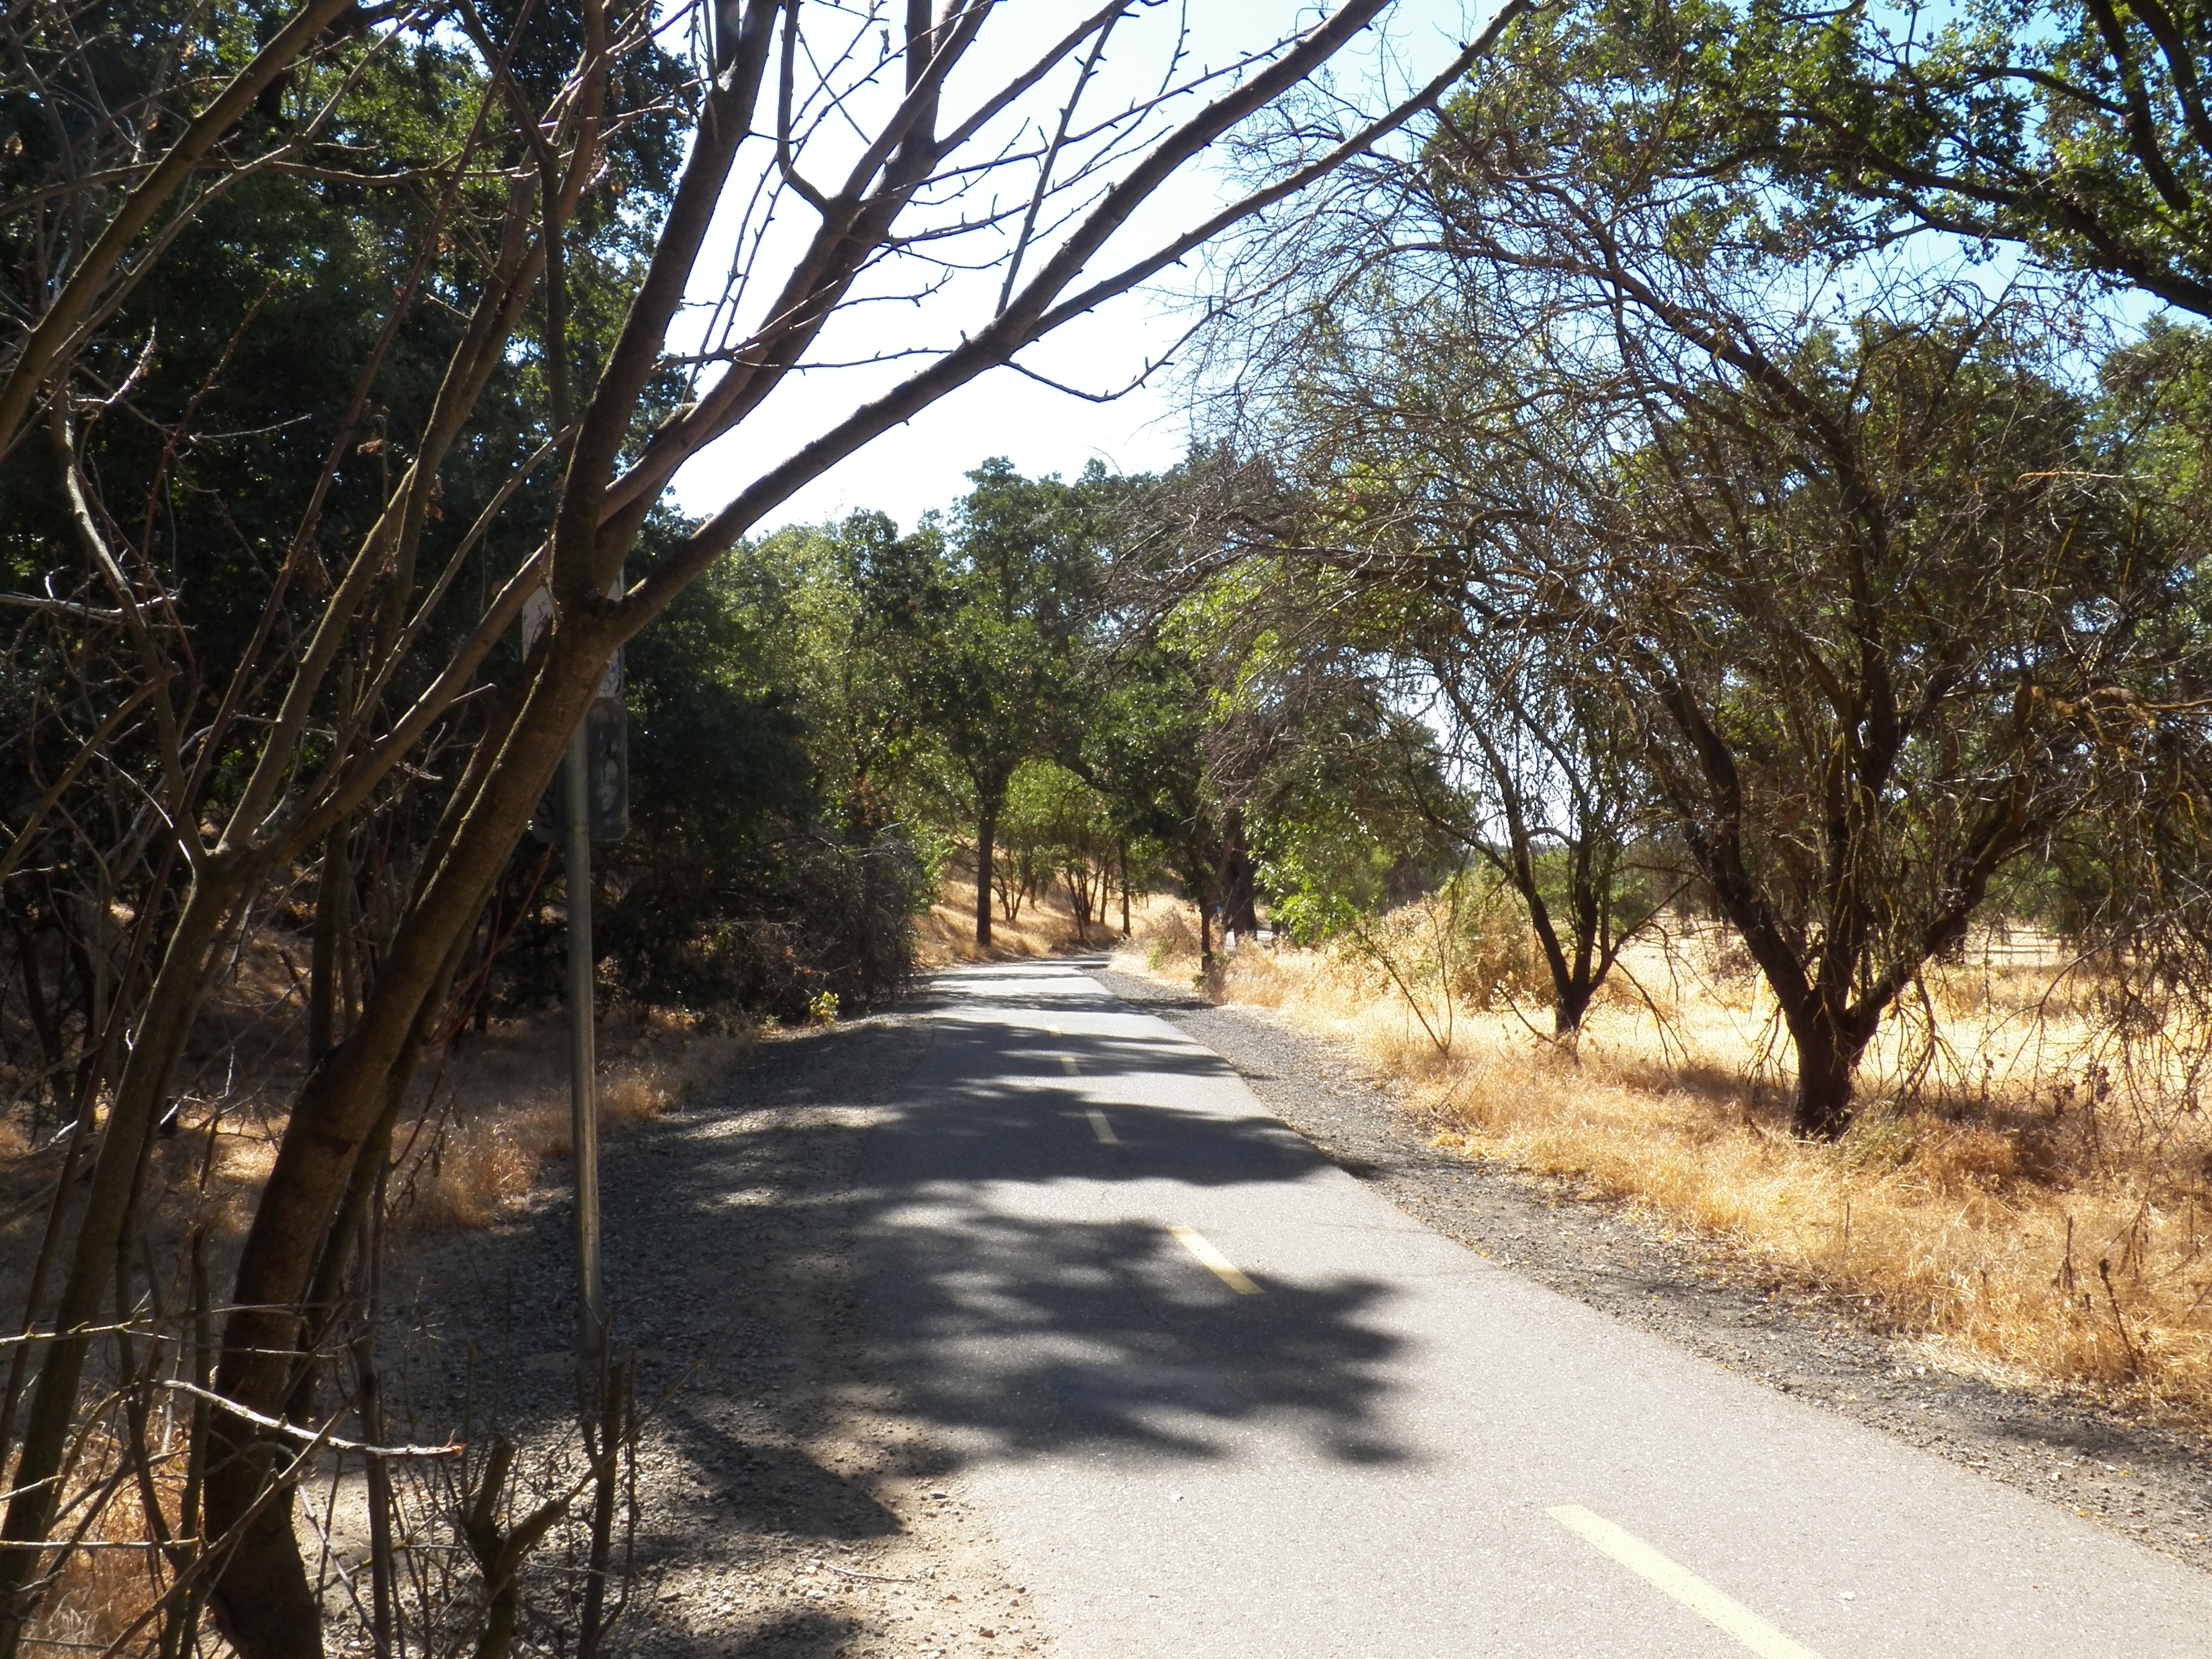
tree, path, pathway, outdoor, road, trail, pavement, journey, autumn, season, woodland, rural area, woody plant